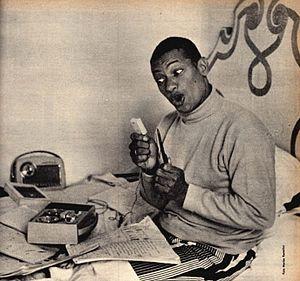
Cet article contient une chronologie des principaux événements reliés à l'univers du rock en France.
Henri Salvador, né à Cayenne le 18 juillet 1917 de parents guadeloupéens et mort à Paris le 13 février 2008, est un chanteur et humoriste français. Compositeur et guitariste, il joue à ses débuts dans des orchestres de jazz français. Sa longue carrière, prend une nouvelle dimension lorsqu'il entame à partir de 1948, une carrière de chanteur.